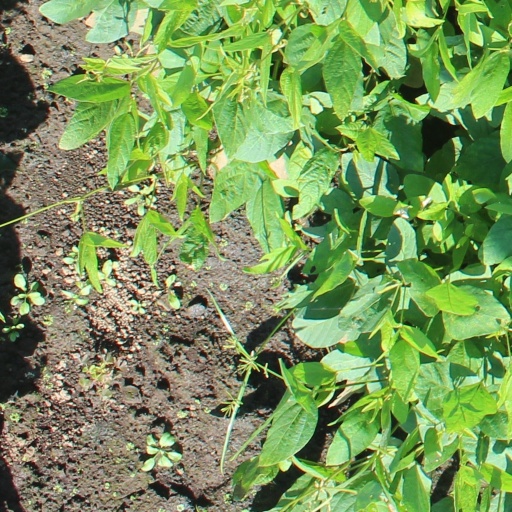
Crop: soybean